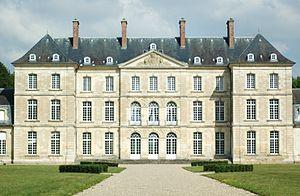
Le château de Bertangles, Somme, France